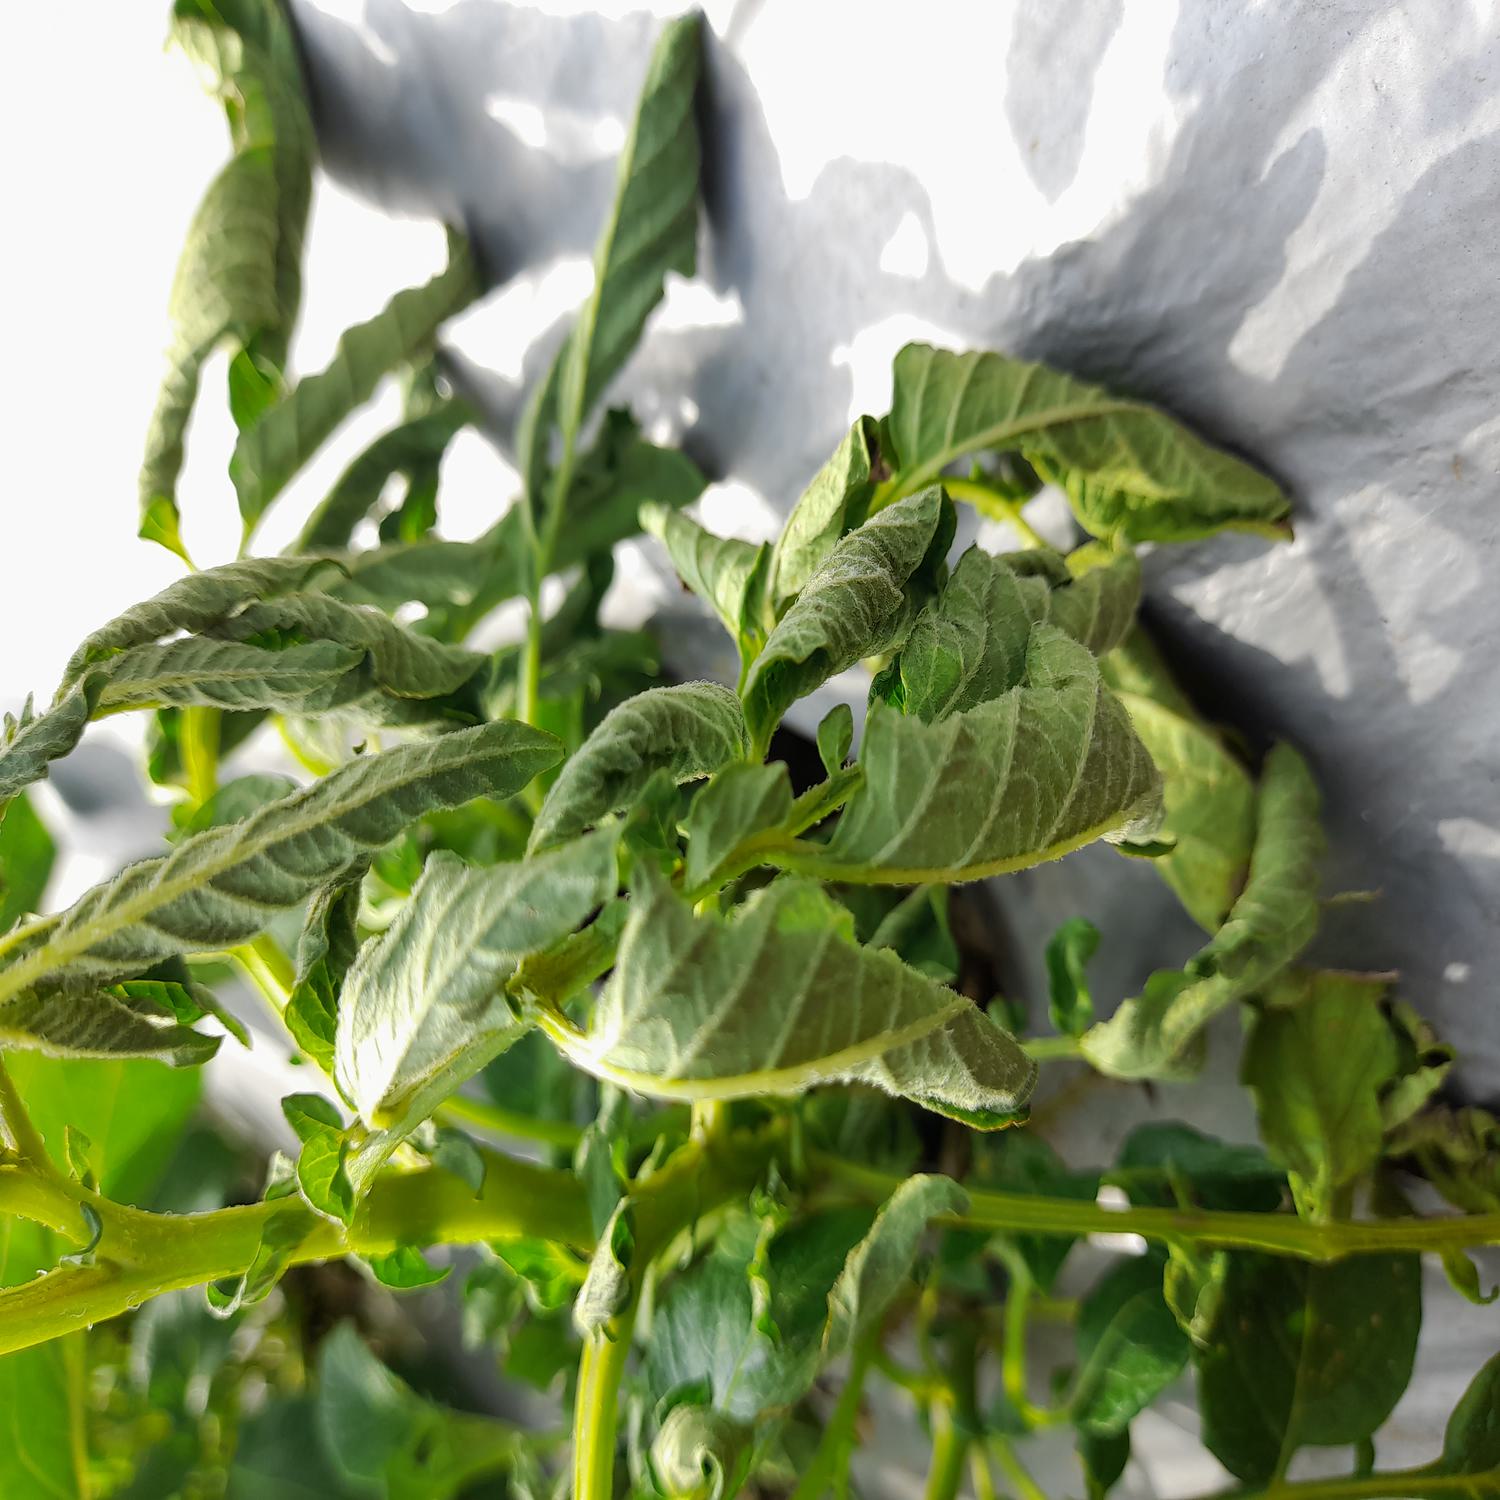
Label: Bacteria